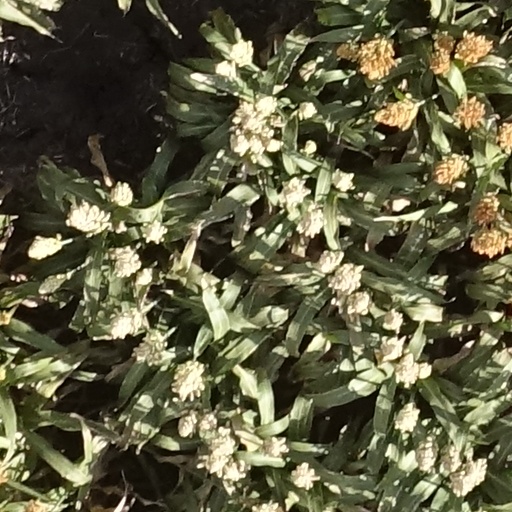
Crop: sorghum